Abbey of Saint Peter (Assisi)

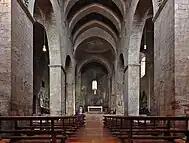
Interior of the main church

The interior has a central nave and two aisles in the Romanesque style, with Gothic influences. The aisles contain 14th-century tombs and frescoes. The interior was restored in 1954.